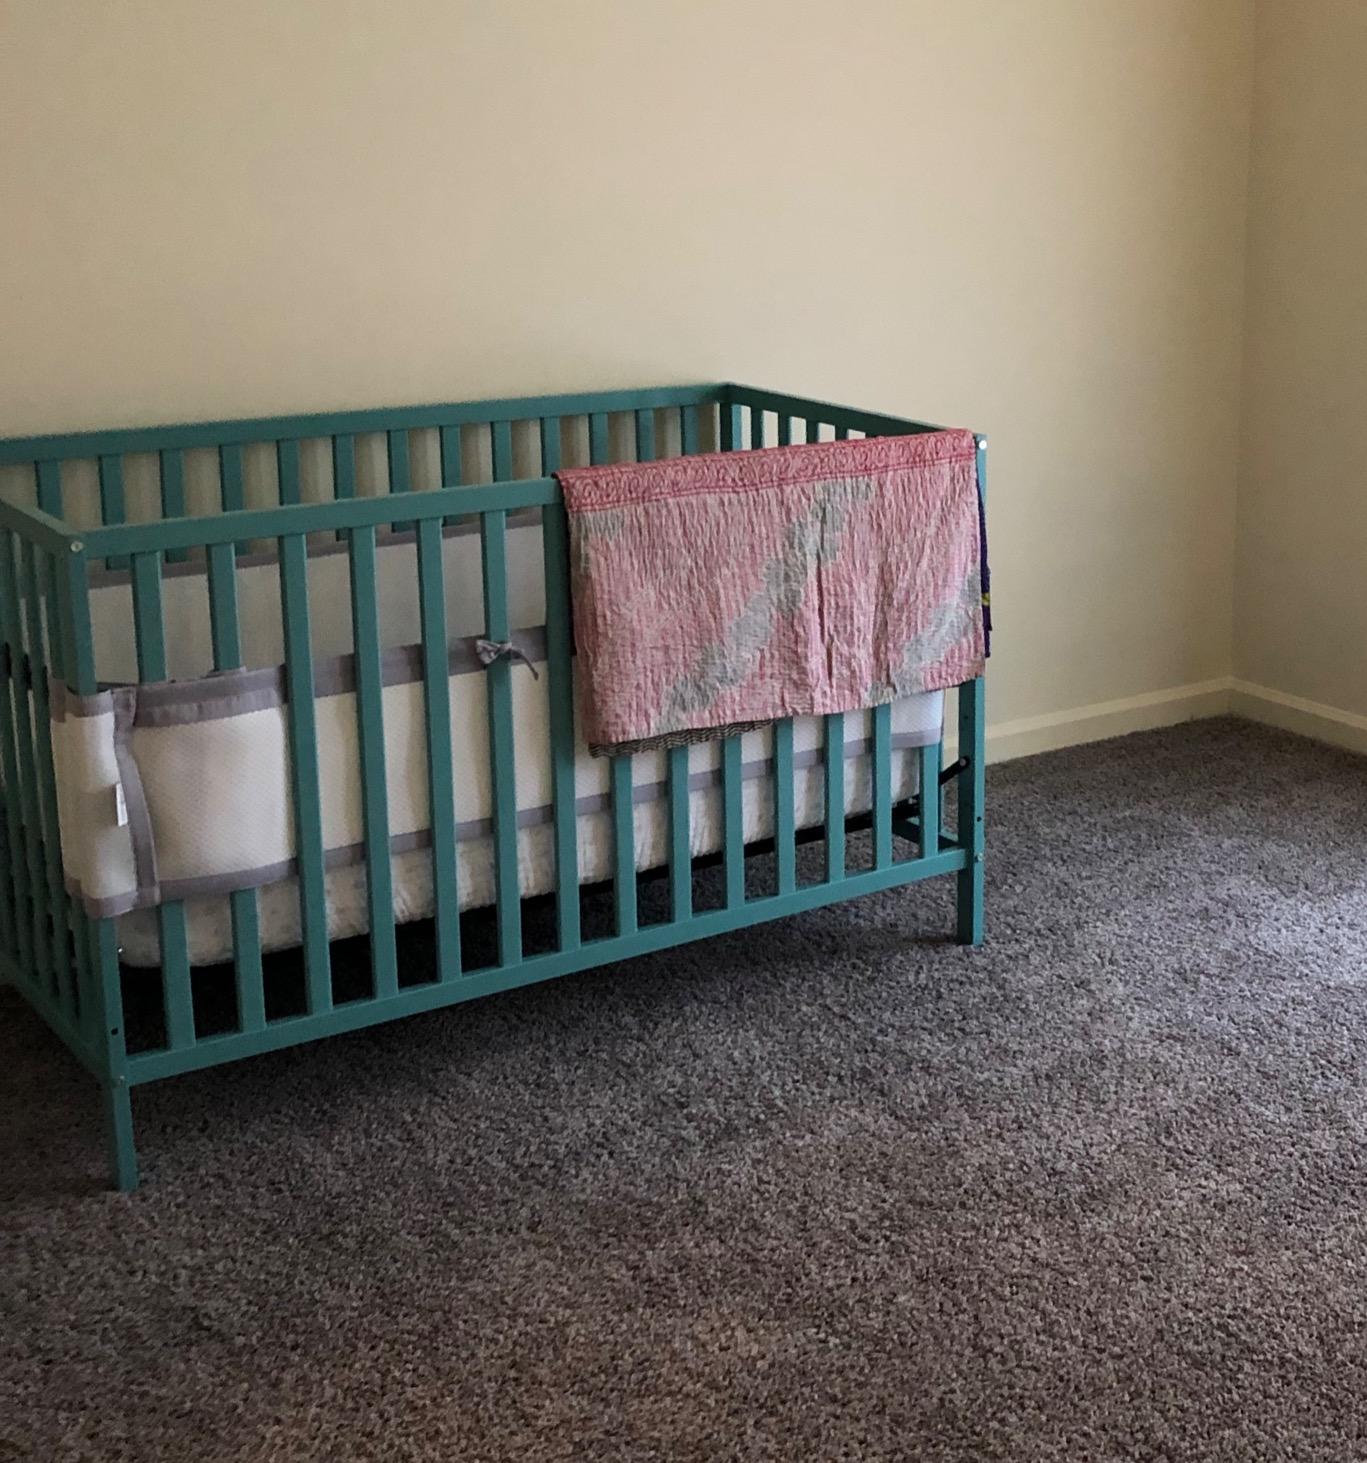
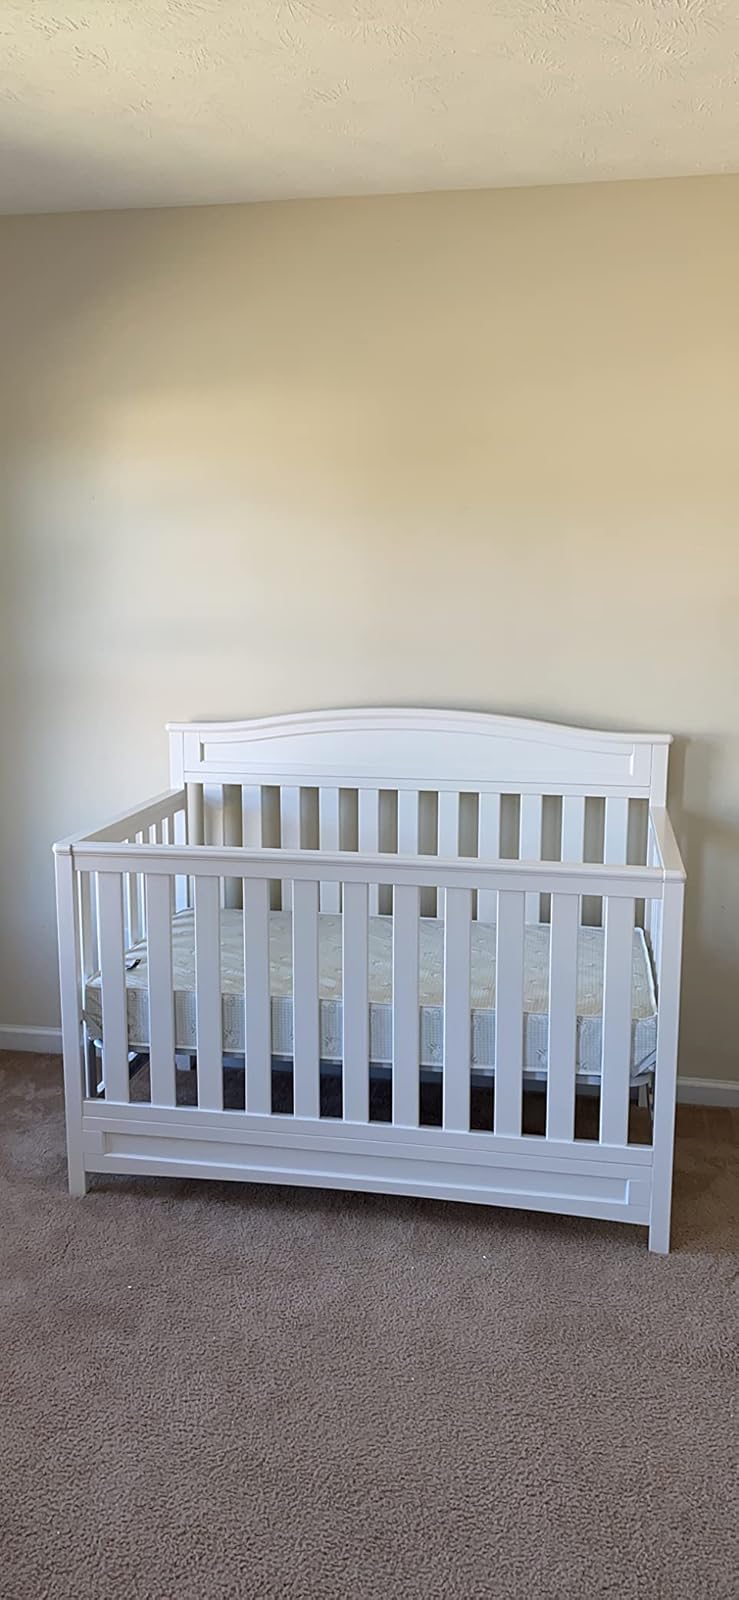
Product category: products_crib
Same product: no